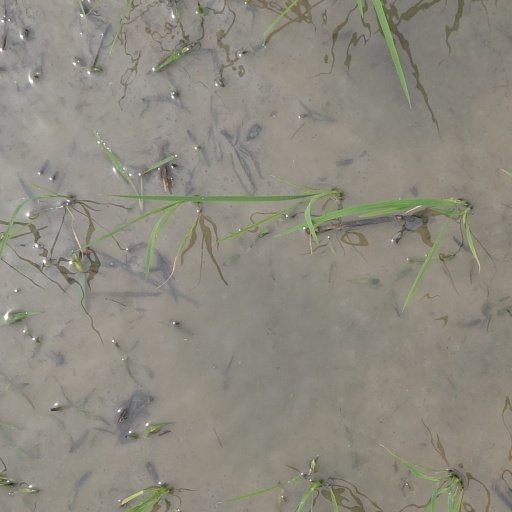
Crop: rice